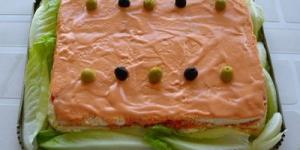
sandwichon